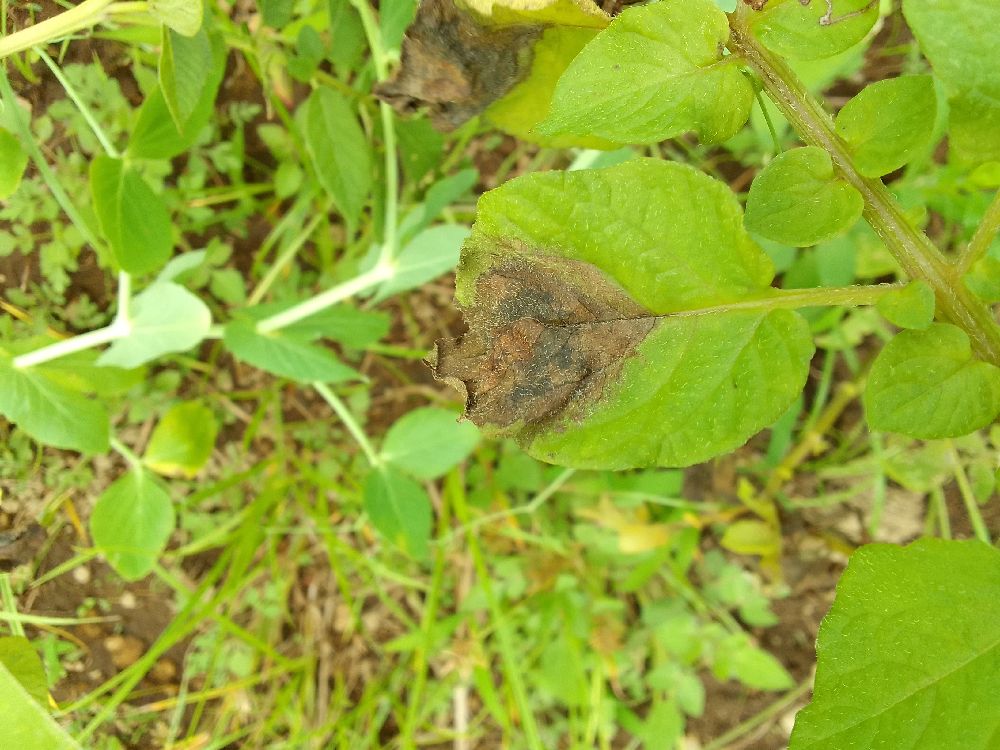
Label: Late blight